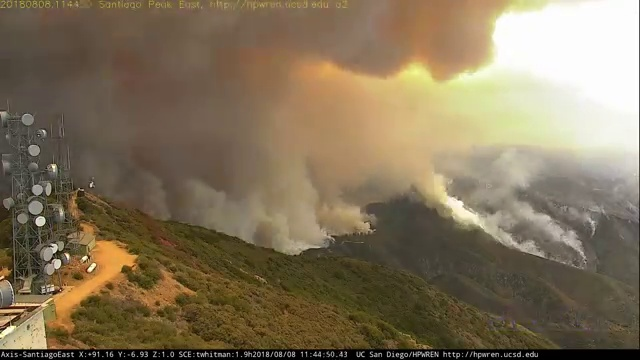
Fire: no
Smoke: yes